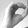
ASL letter: O